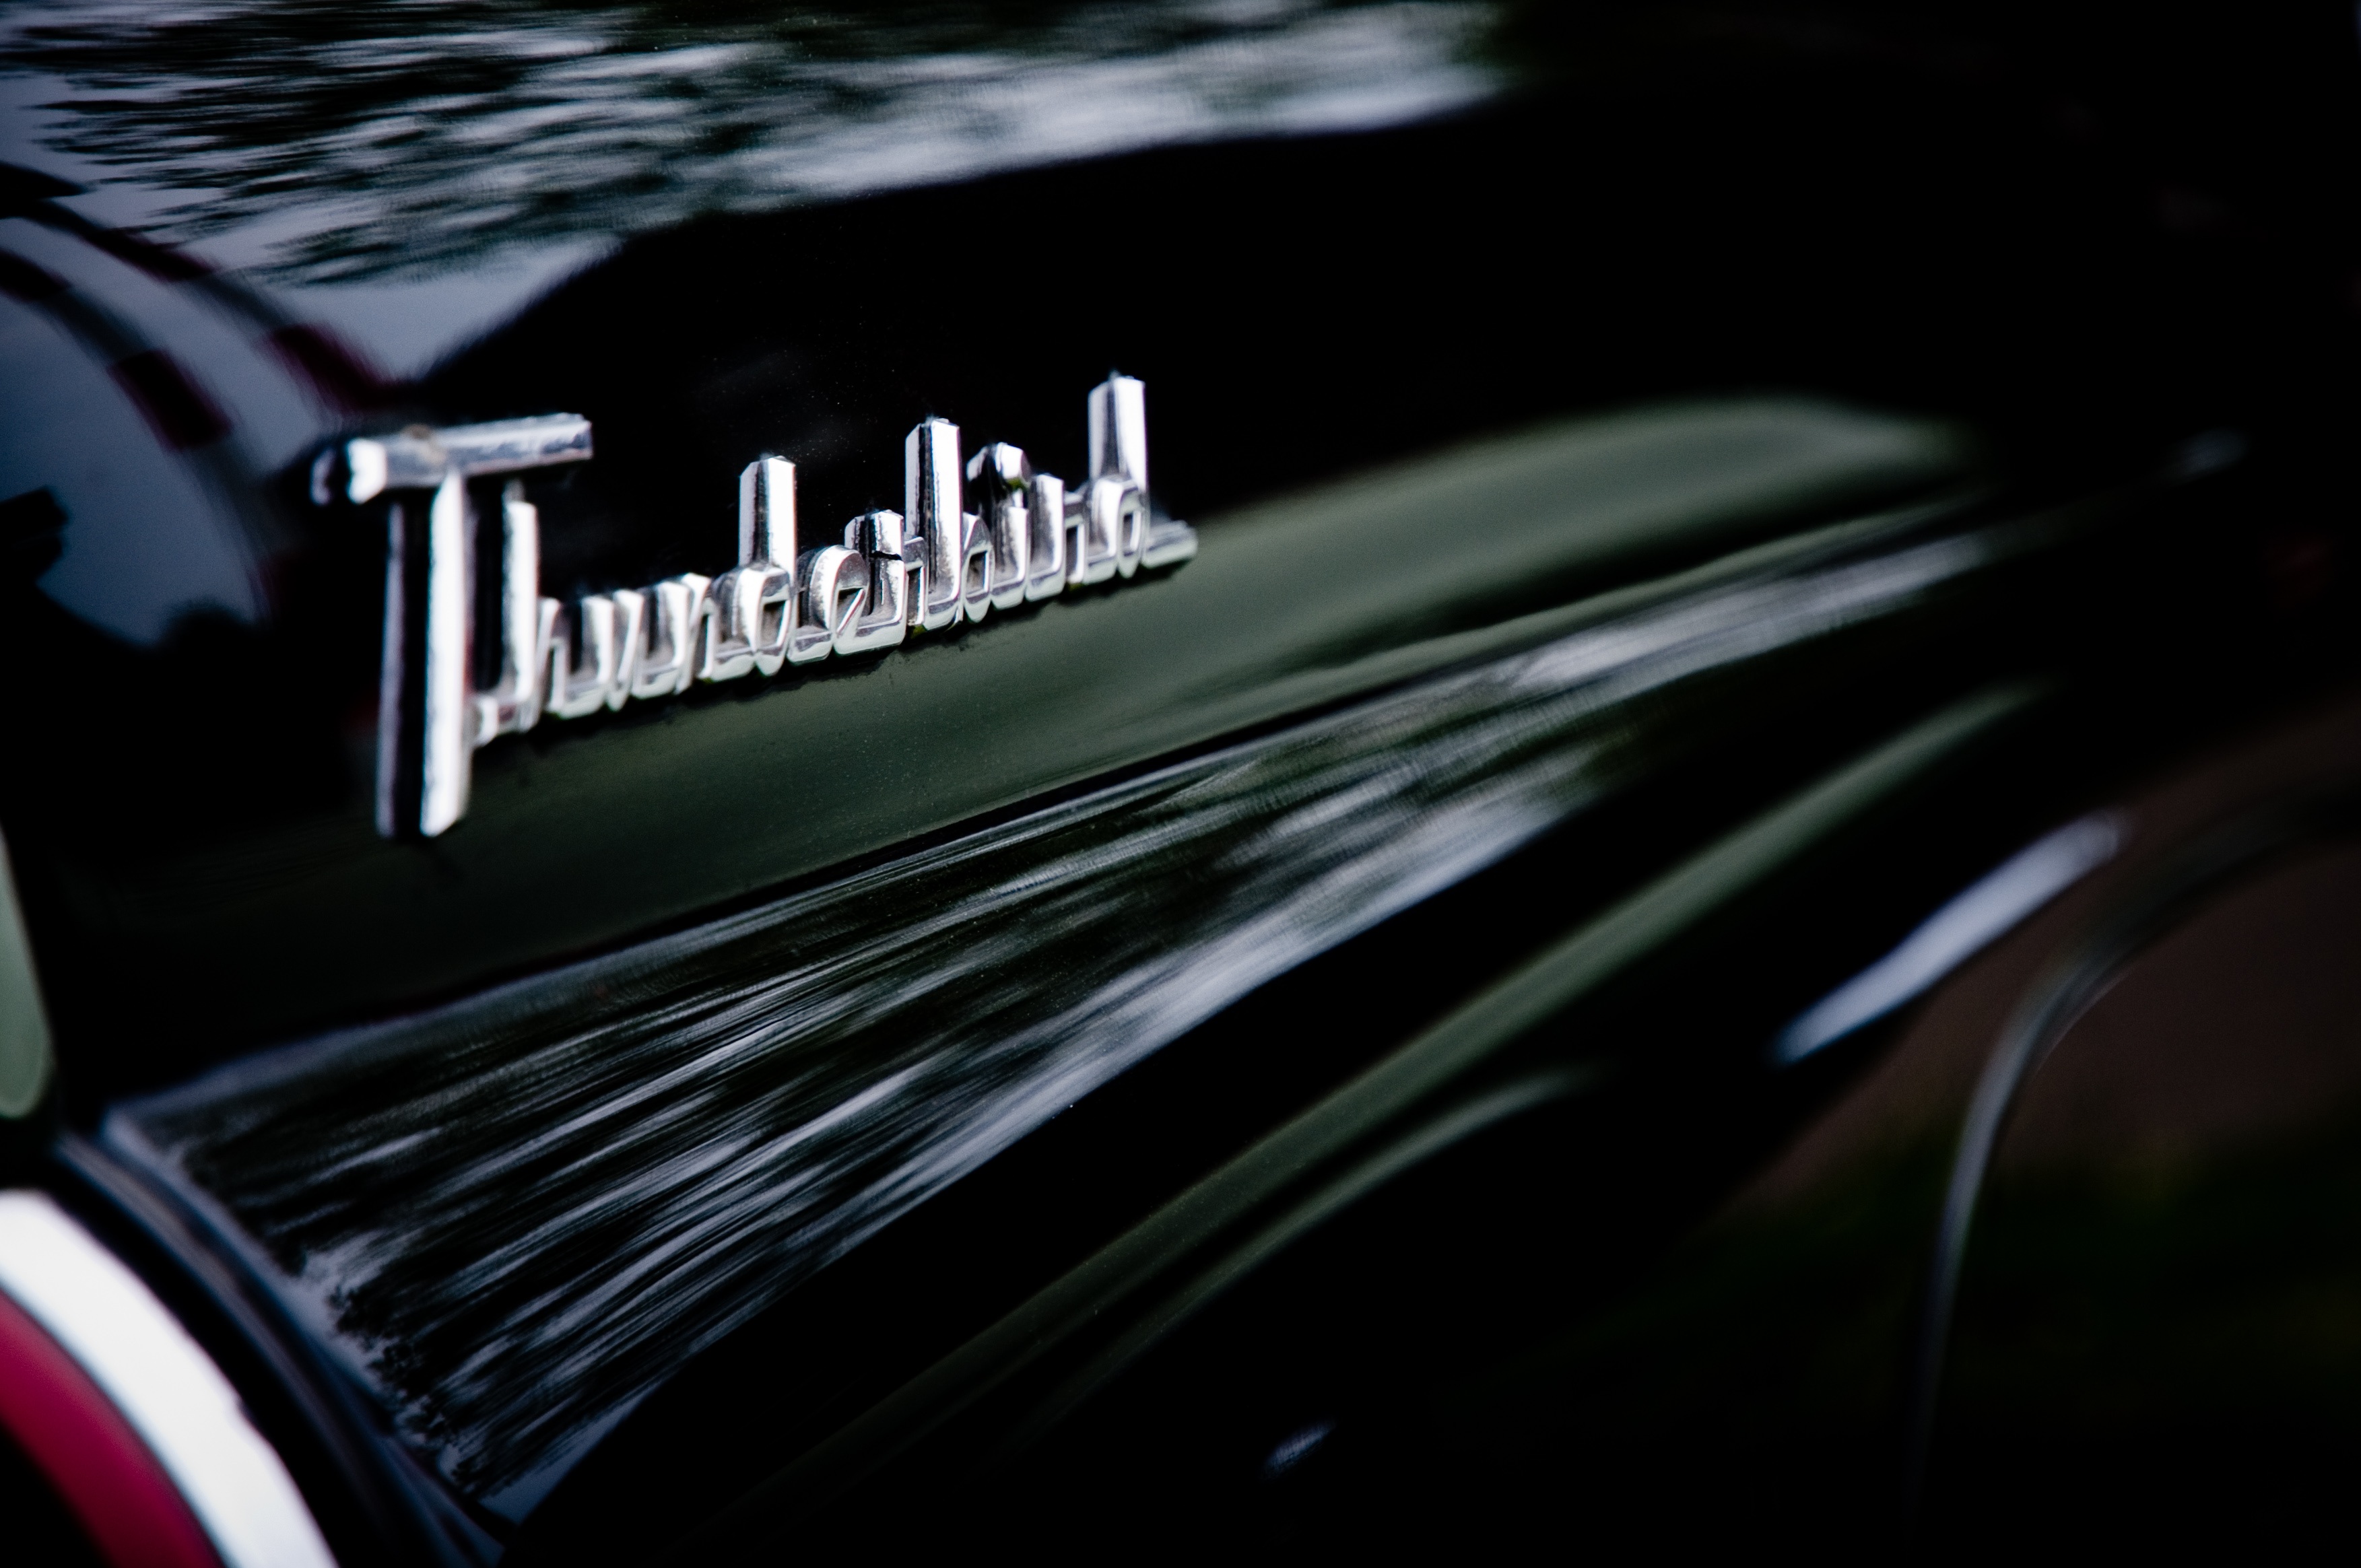
light, black and white, car, vintage, automobile, retro, old, transport, sign, vehicle, collection, symbol, auto, darkness, black, monochrome, emblem, automotive, label, close up, ford, design, logo, classic, thunderbird, icon, badge, name, screenshot, logotype, car logo, monochrome photography, automobile make, computer wallpaper, ford thunderbird chrome